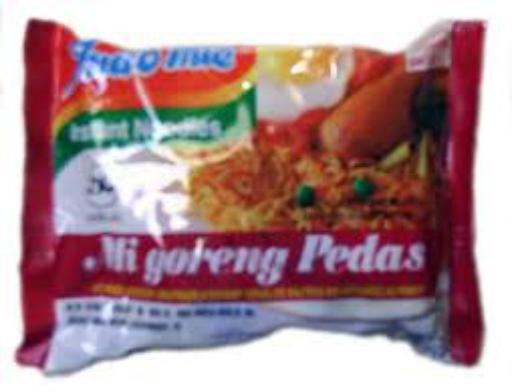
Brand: Indomie Mi goreng
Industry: Food